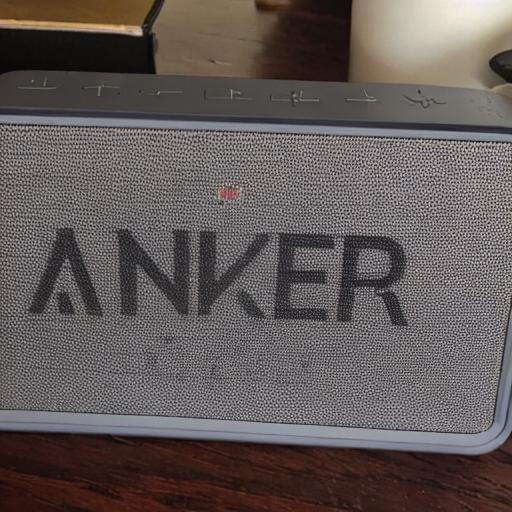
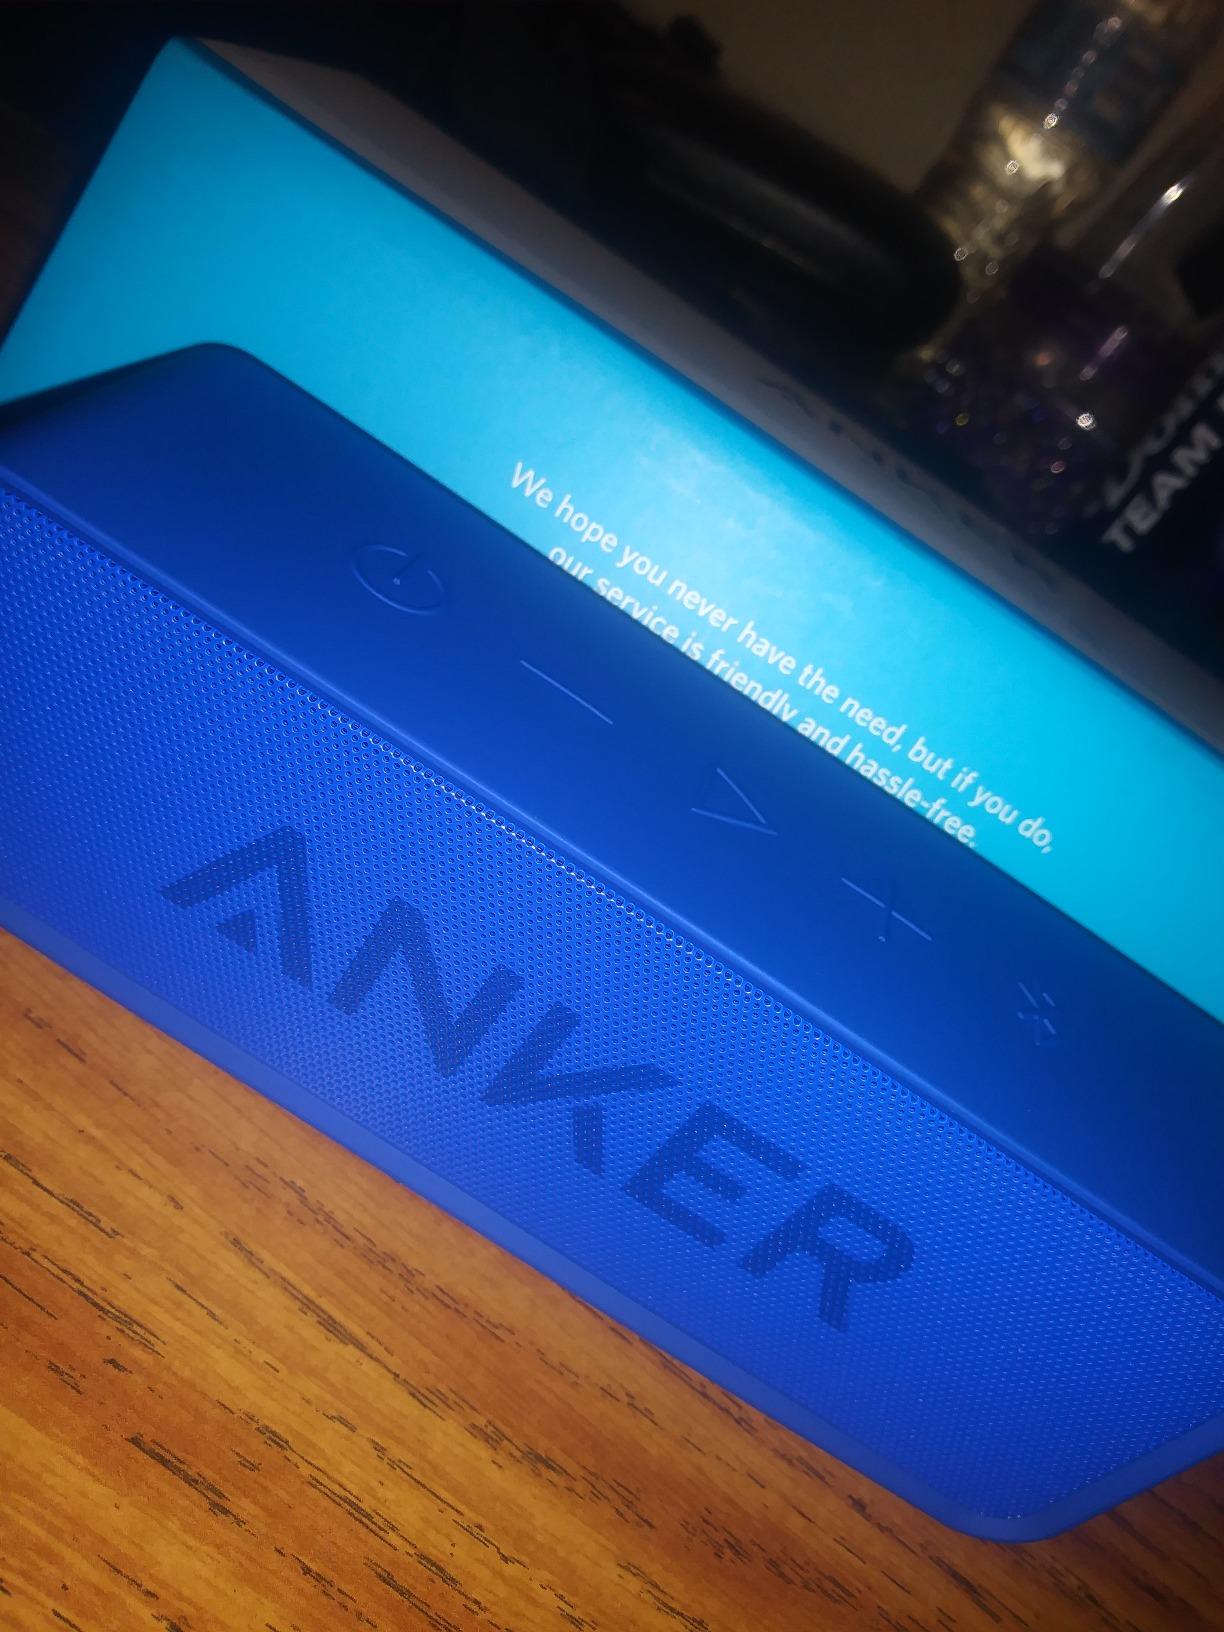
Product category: speaker
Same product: no